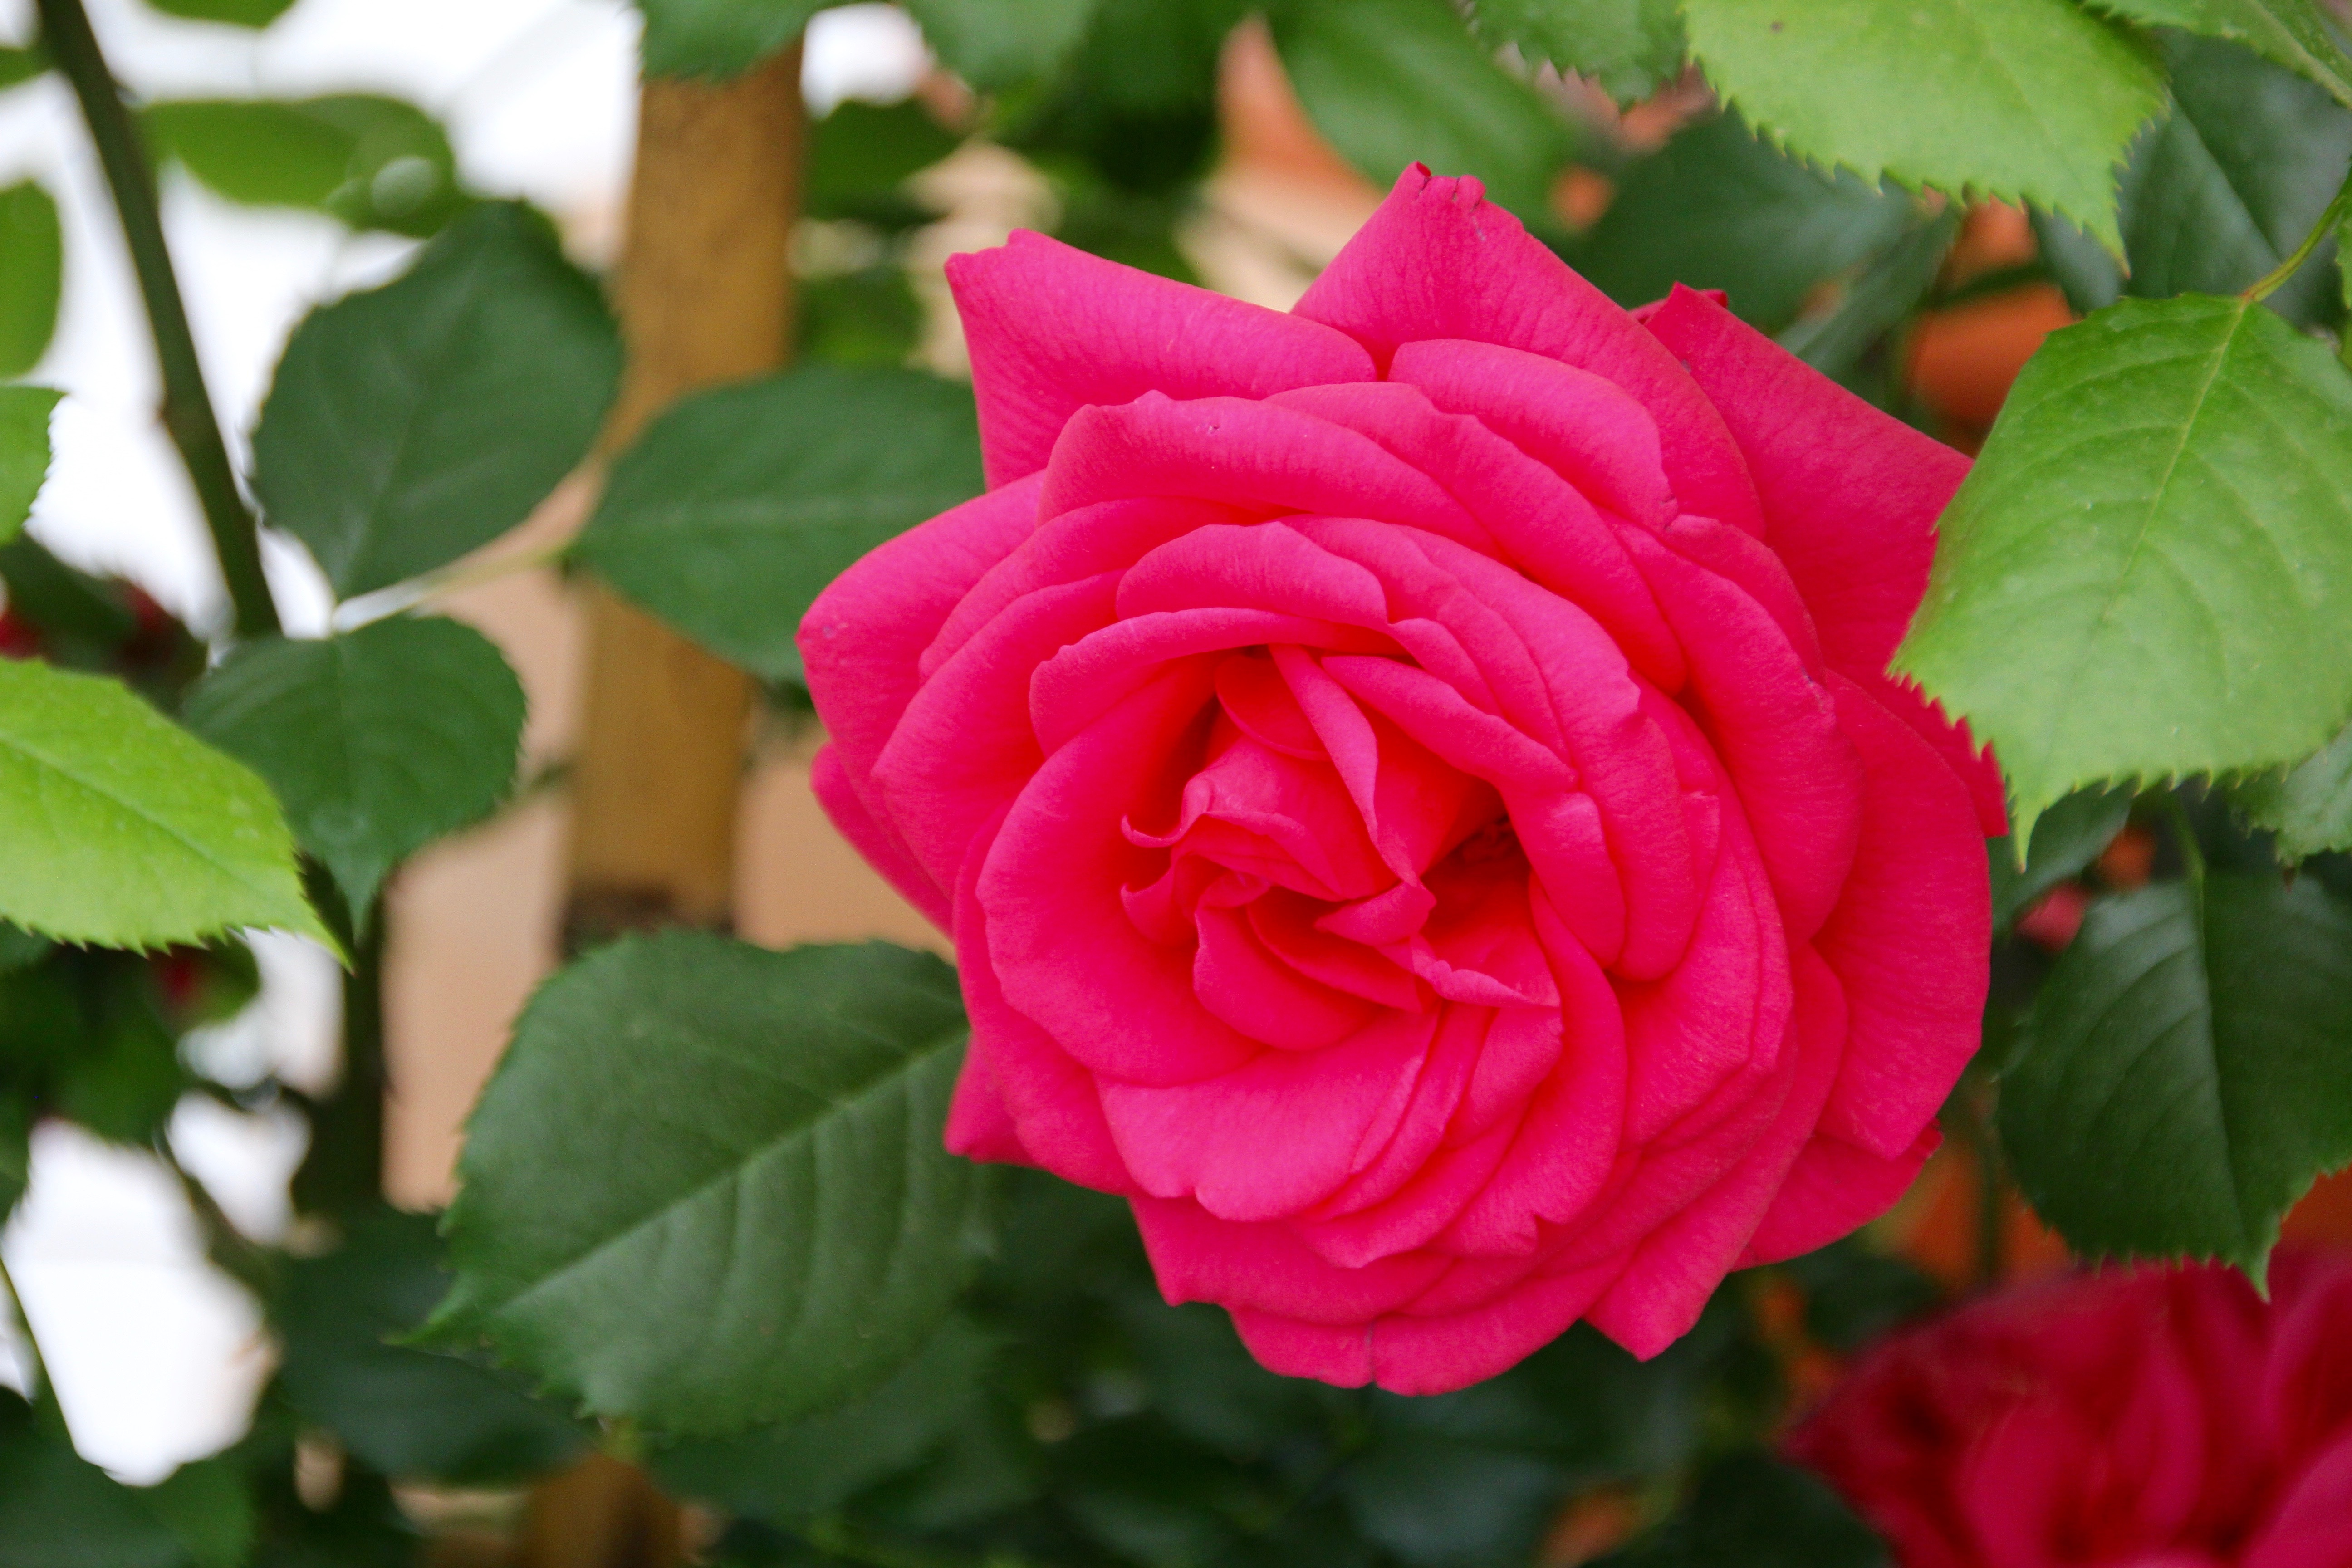
plant, flower, petal, rose, flora, roses, floribunda, bayreuth, flowering plant, garden roses, english rose, rose family, open rose, rosenstock, state garden show, annual plant, land plant, rosa centifolia, rose order